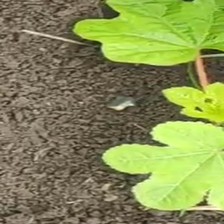
Weed species: Little_Mallow(Malva parviflora)